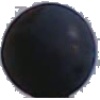
Label: blue_grape